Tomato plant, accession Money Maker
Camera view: tilt-top (135 deg); turntable rotation: 30 degrees
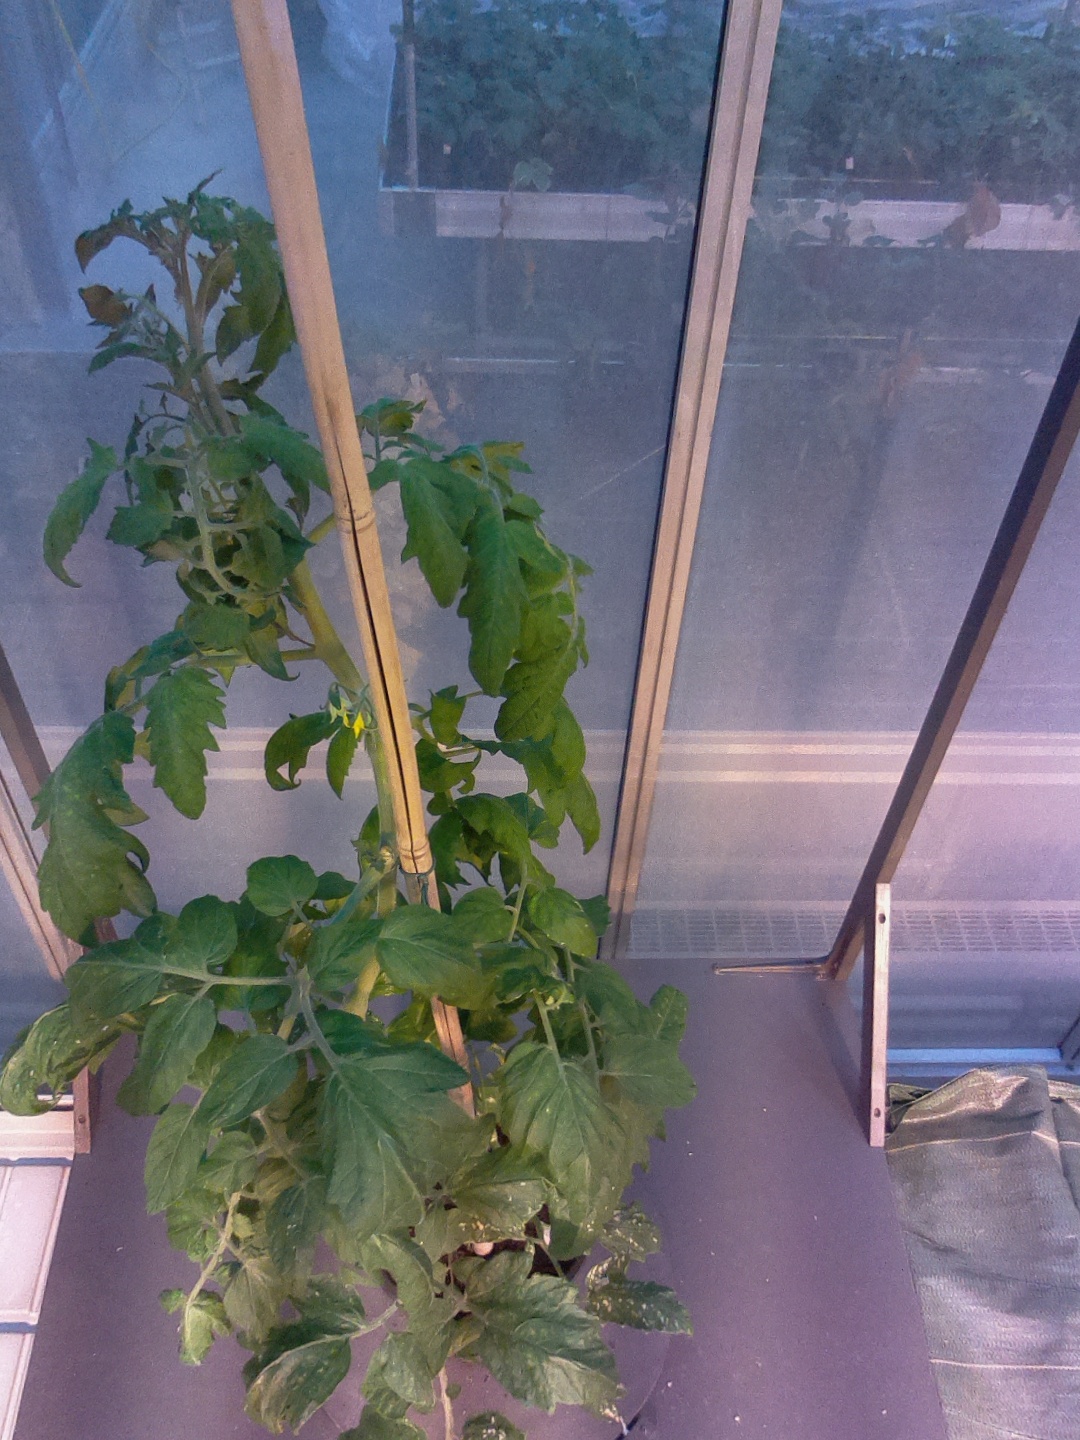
BBCH growth stage 64: 40%-50% of flowers open